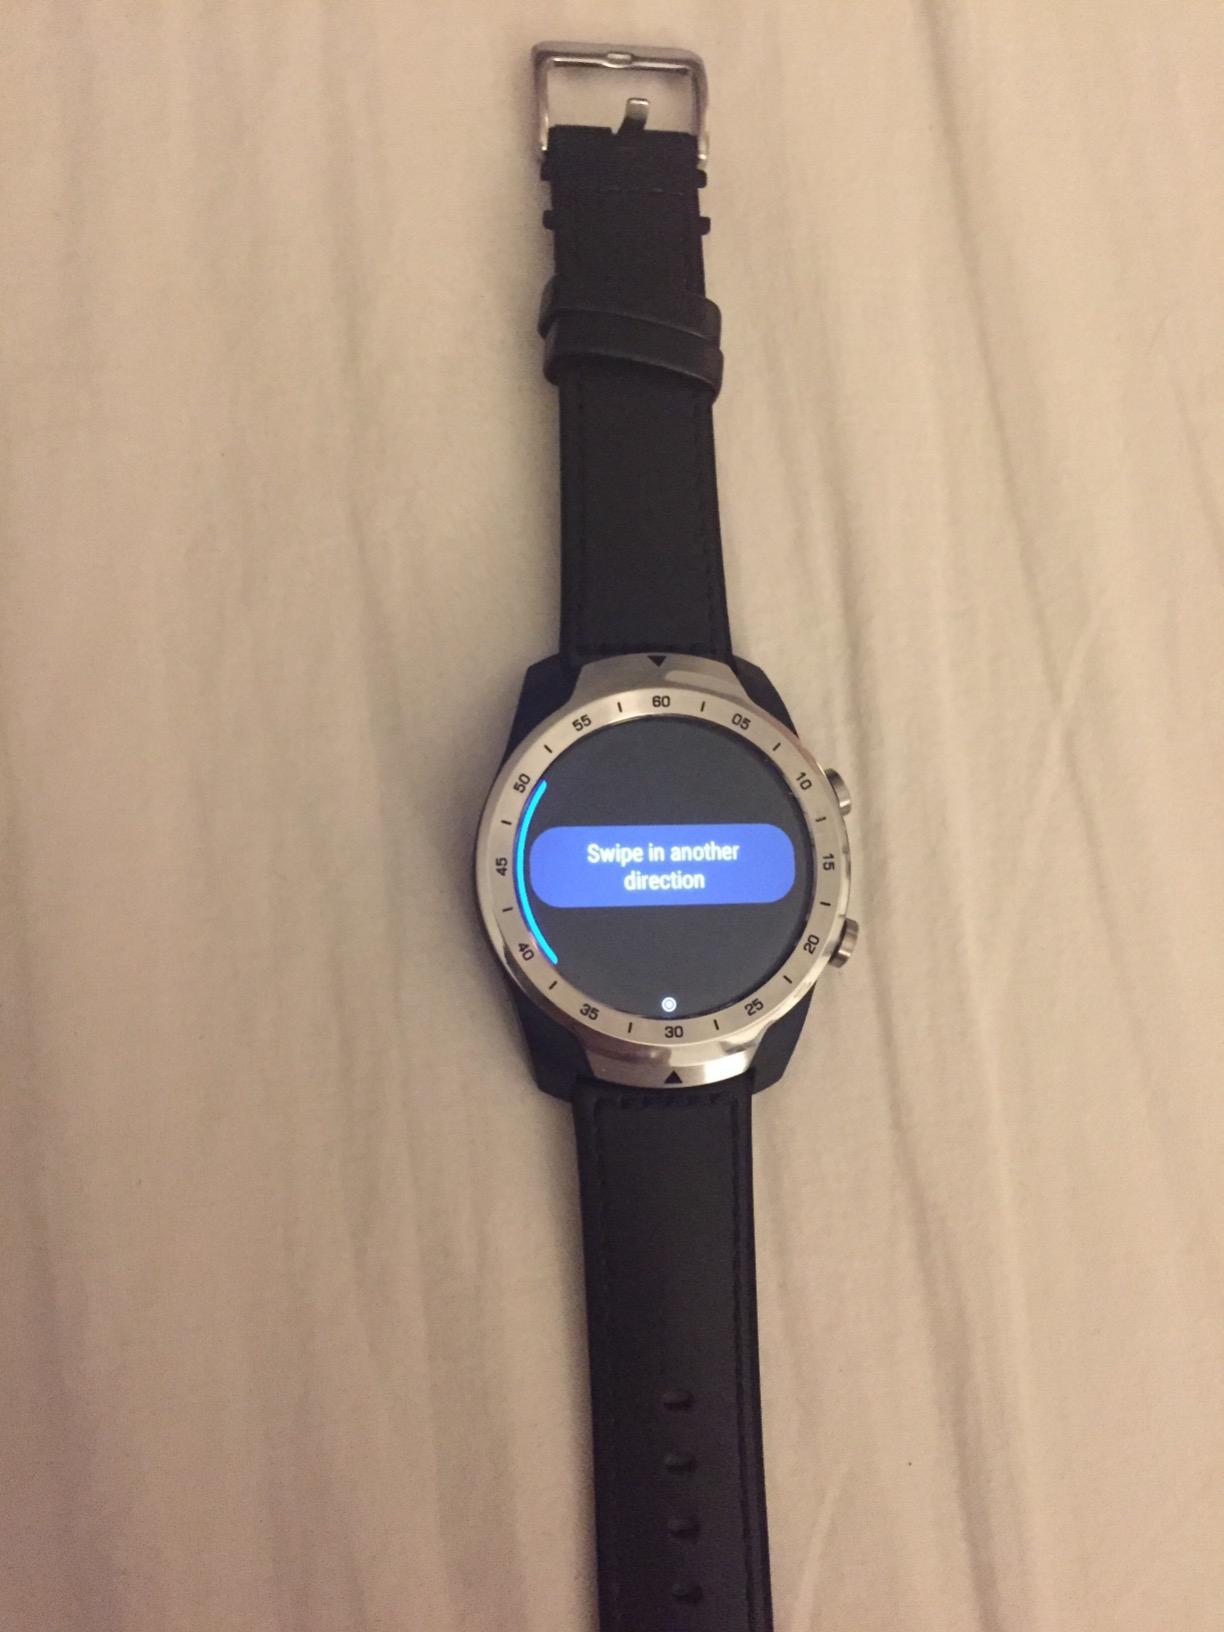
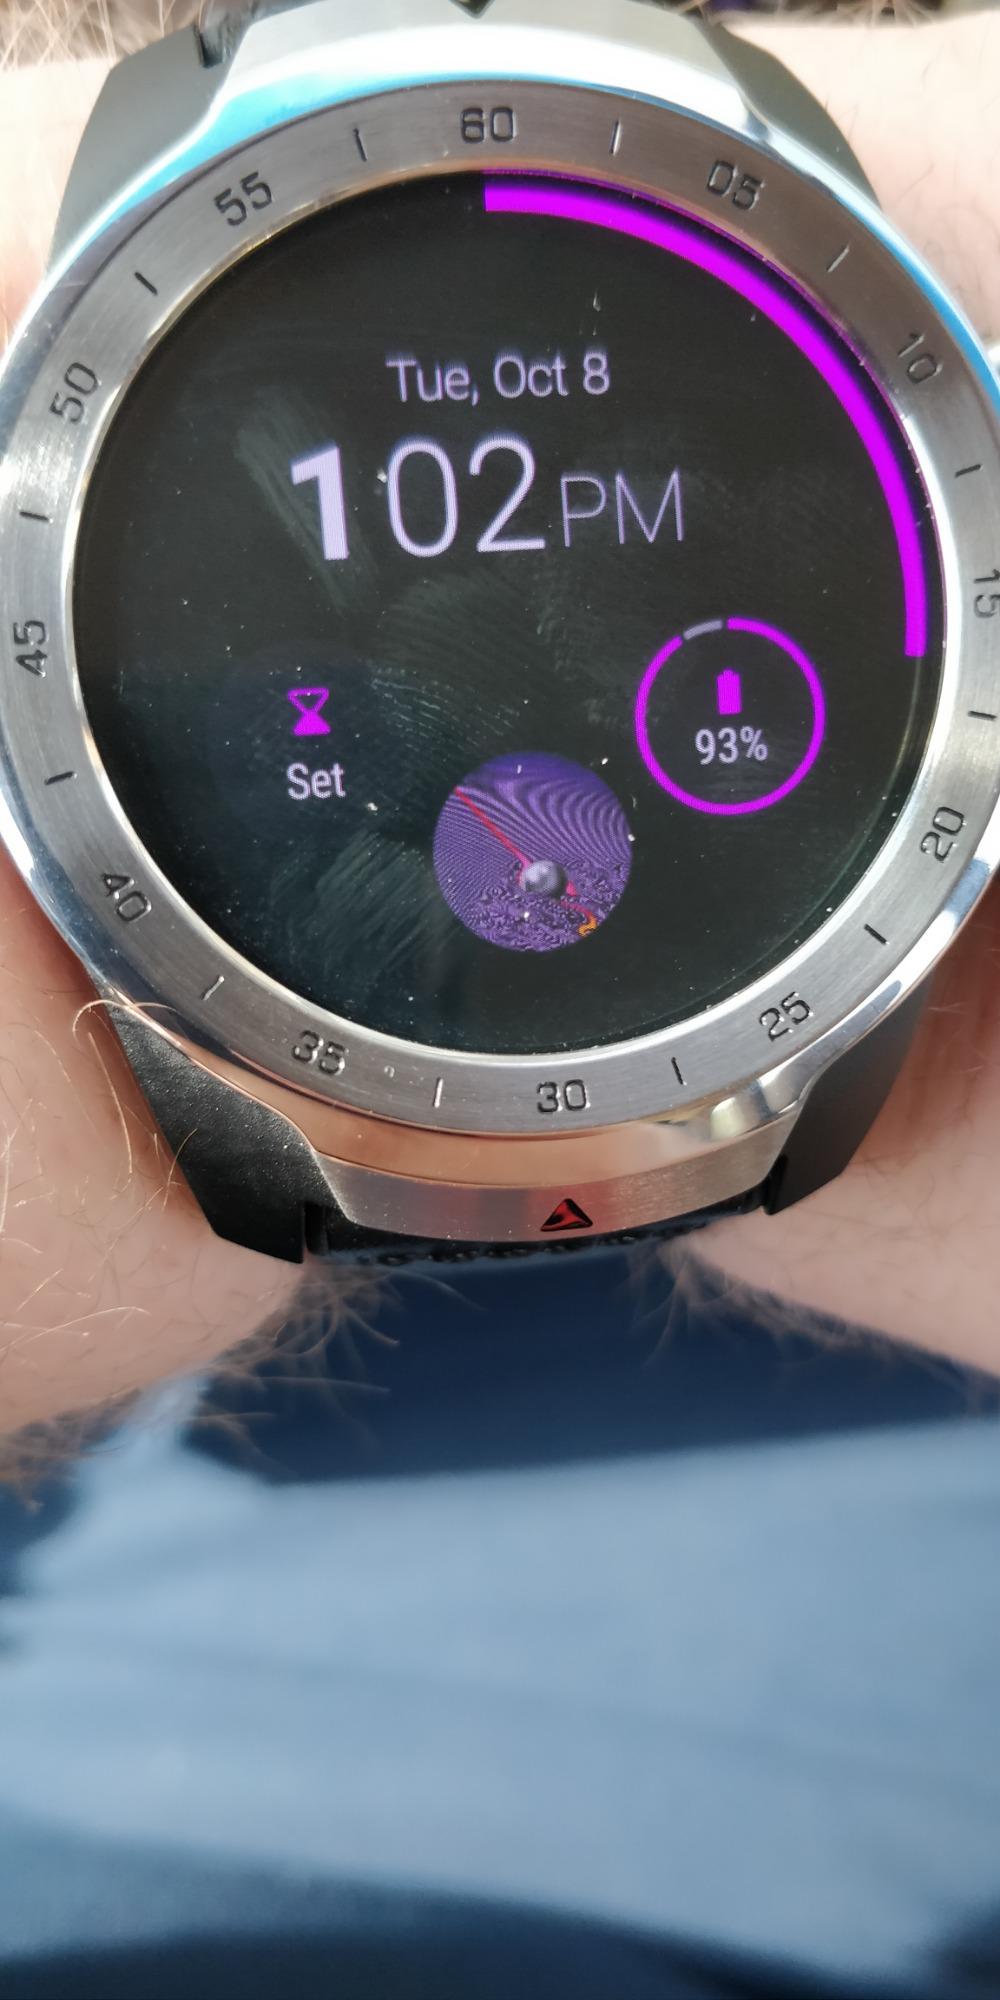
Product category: smartwatch
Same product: yes